Last of the Breed

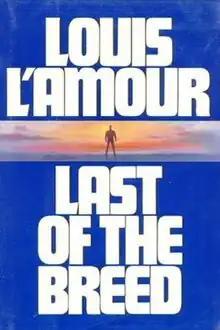
First edition (publ. Bantam Books) Cover art by Franco Accornero

Last of the Breed, is a 1987 book by Louis L'Amour. It tells the fictional story of Native American United States Air Force pilot Major Joseph Makatozi (Joe Mack), captured by the Soviets over the Bering Strait. The story follows his escape from captivity through the Siberian wilderness.